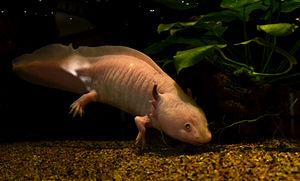
Axolotl (Ambystoma mexicanum), au Musée d'Histoire Naturelle de Lille.